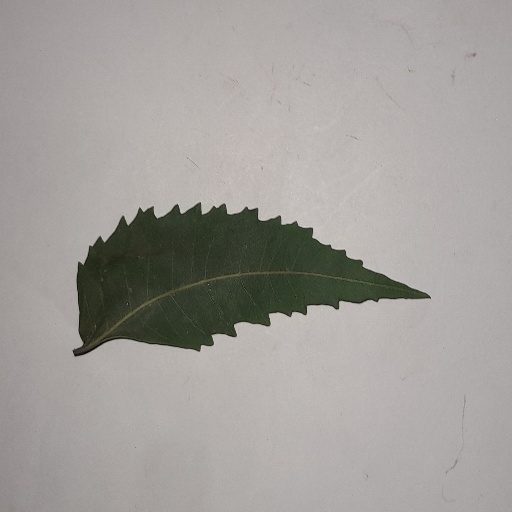
Species: Neem
Leaf condition: Healthy Leaf